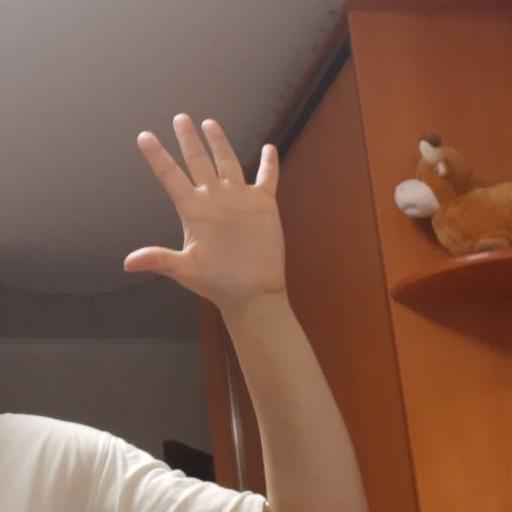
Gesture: palm